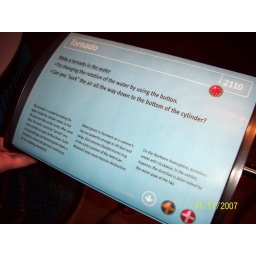
Tornado description next to tower where you make the funnel in water